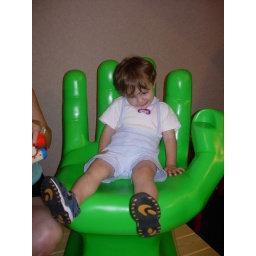
Drew hanging out in the hand chair at the magic house